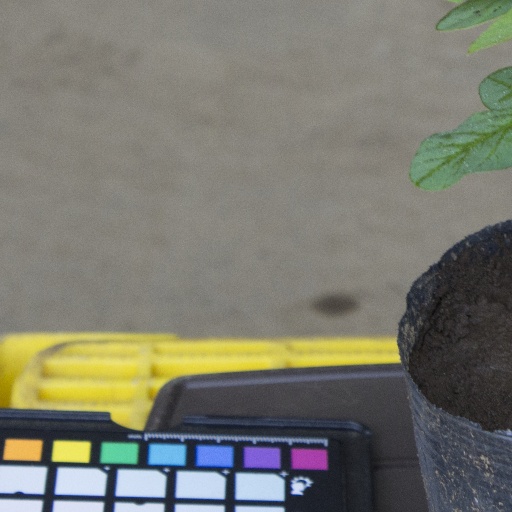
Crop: soybean